2010 FA Cup final

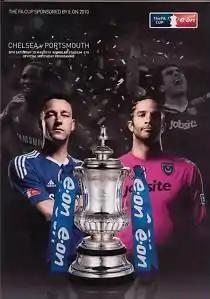
The match programme cover

The 2010 FA Cup final was the 129th final of the FA Cup, the world's oldest domestic football cup competition. The match took place on 15 May 2010, at Wembley Stadium, London, in front of a crowd of over 88,000 and a British television audience of over 5 million. The match was contested between the two most recent FA Cup winners, Chelsea (2009, also cup holders) and Portsmouth (2008), and was refereed by Chris Foy from Merseyside. Chelsea won 1–0.